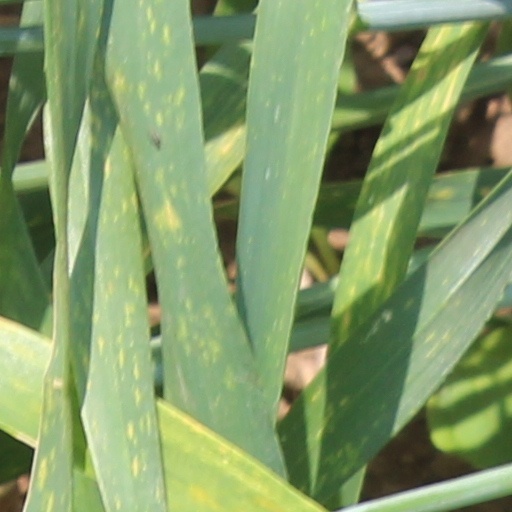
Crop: wheat